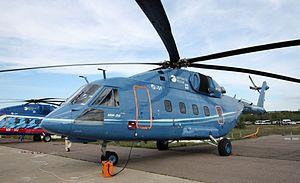
Mil est un des deux principaux constructeurs russes d'hélicoptères. Son origine remonte à 1947 lorsque l'ingénieur aérospatial Mikhaïl Léontévitch Mil crée à Moscou un bureau d'études spécialisé dans la construction d'hélicoptères. Mil fait partie depuis 2007 de la holding Hélicoptères de Russie qui regroupe l'ensemble des entreprises russes intervenant dans la production d'hélicoptères.